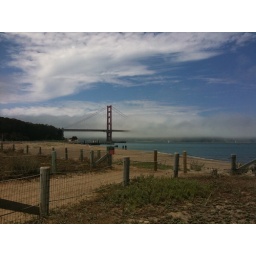
golden gate bridge obscured by fog